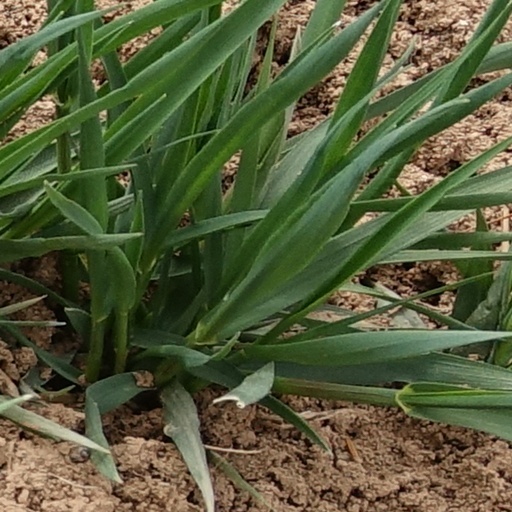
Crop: wheat